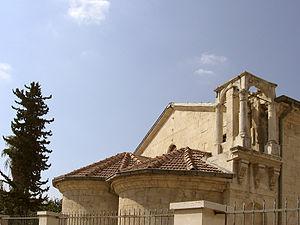
Cet article recense les sites inscrits au patrimoine mondial en Turquie.
Tarse est une ville de la région historique de Cilicie, en Turquie, dans l'actuelle province de Mersin.